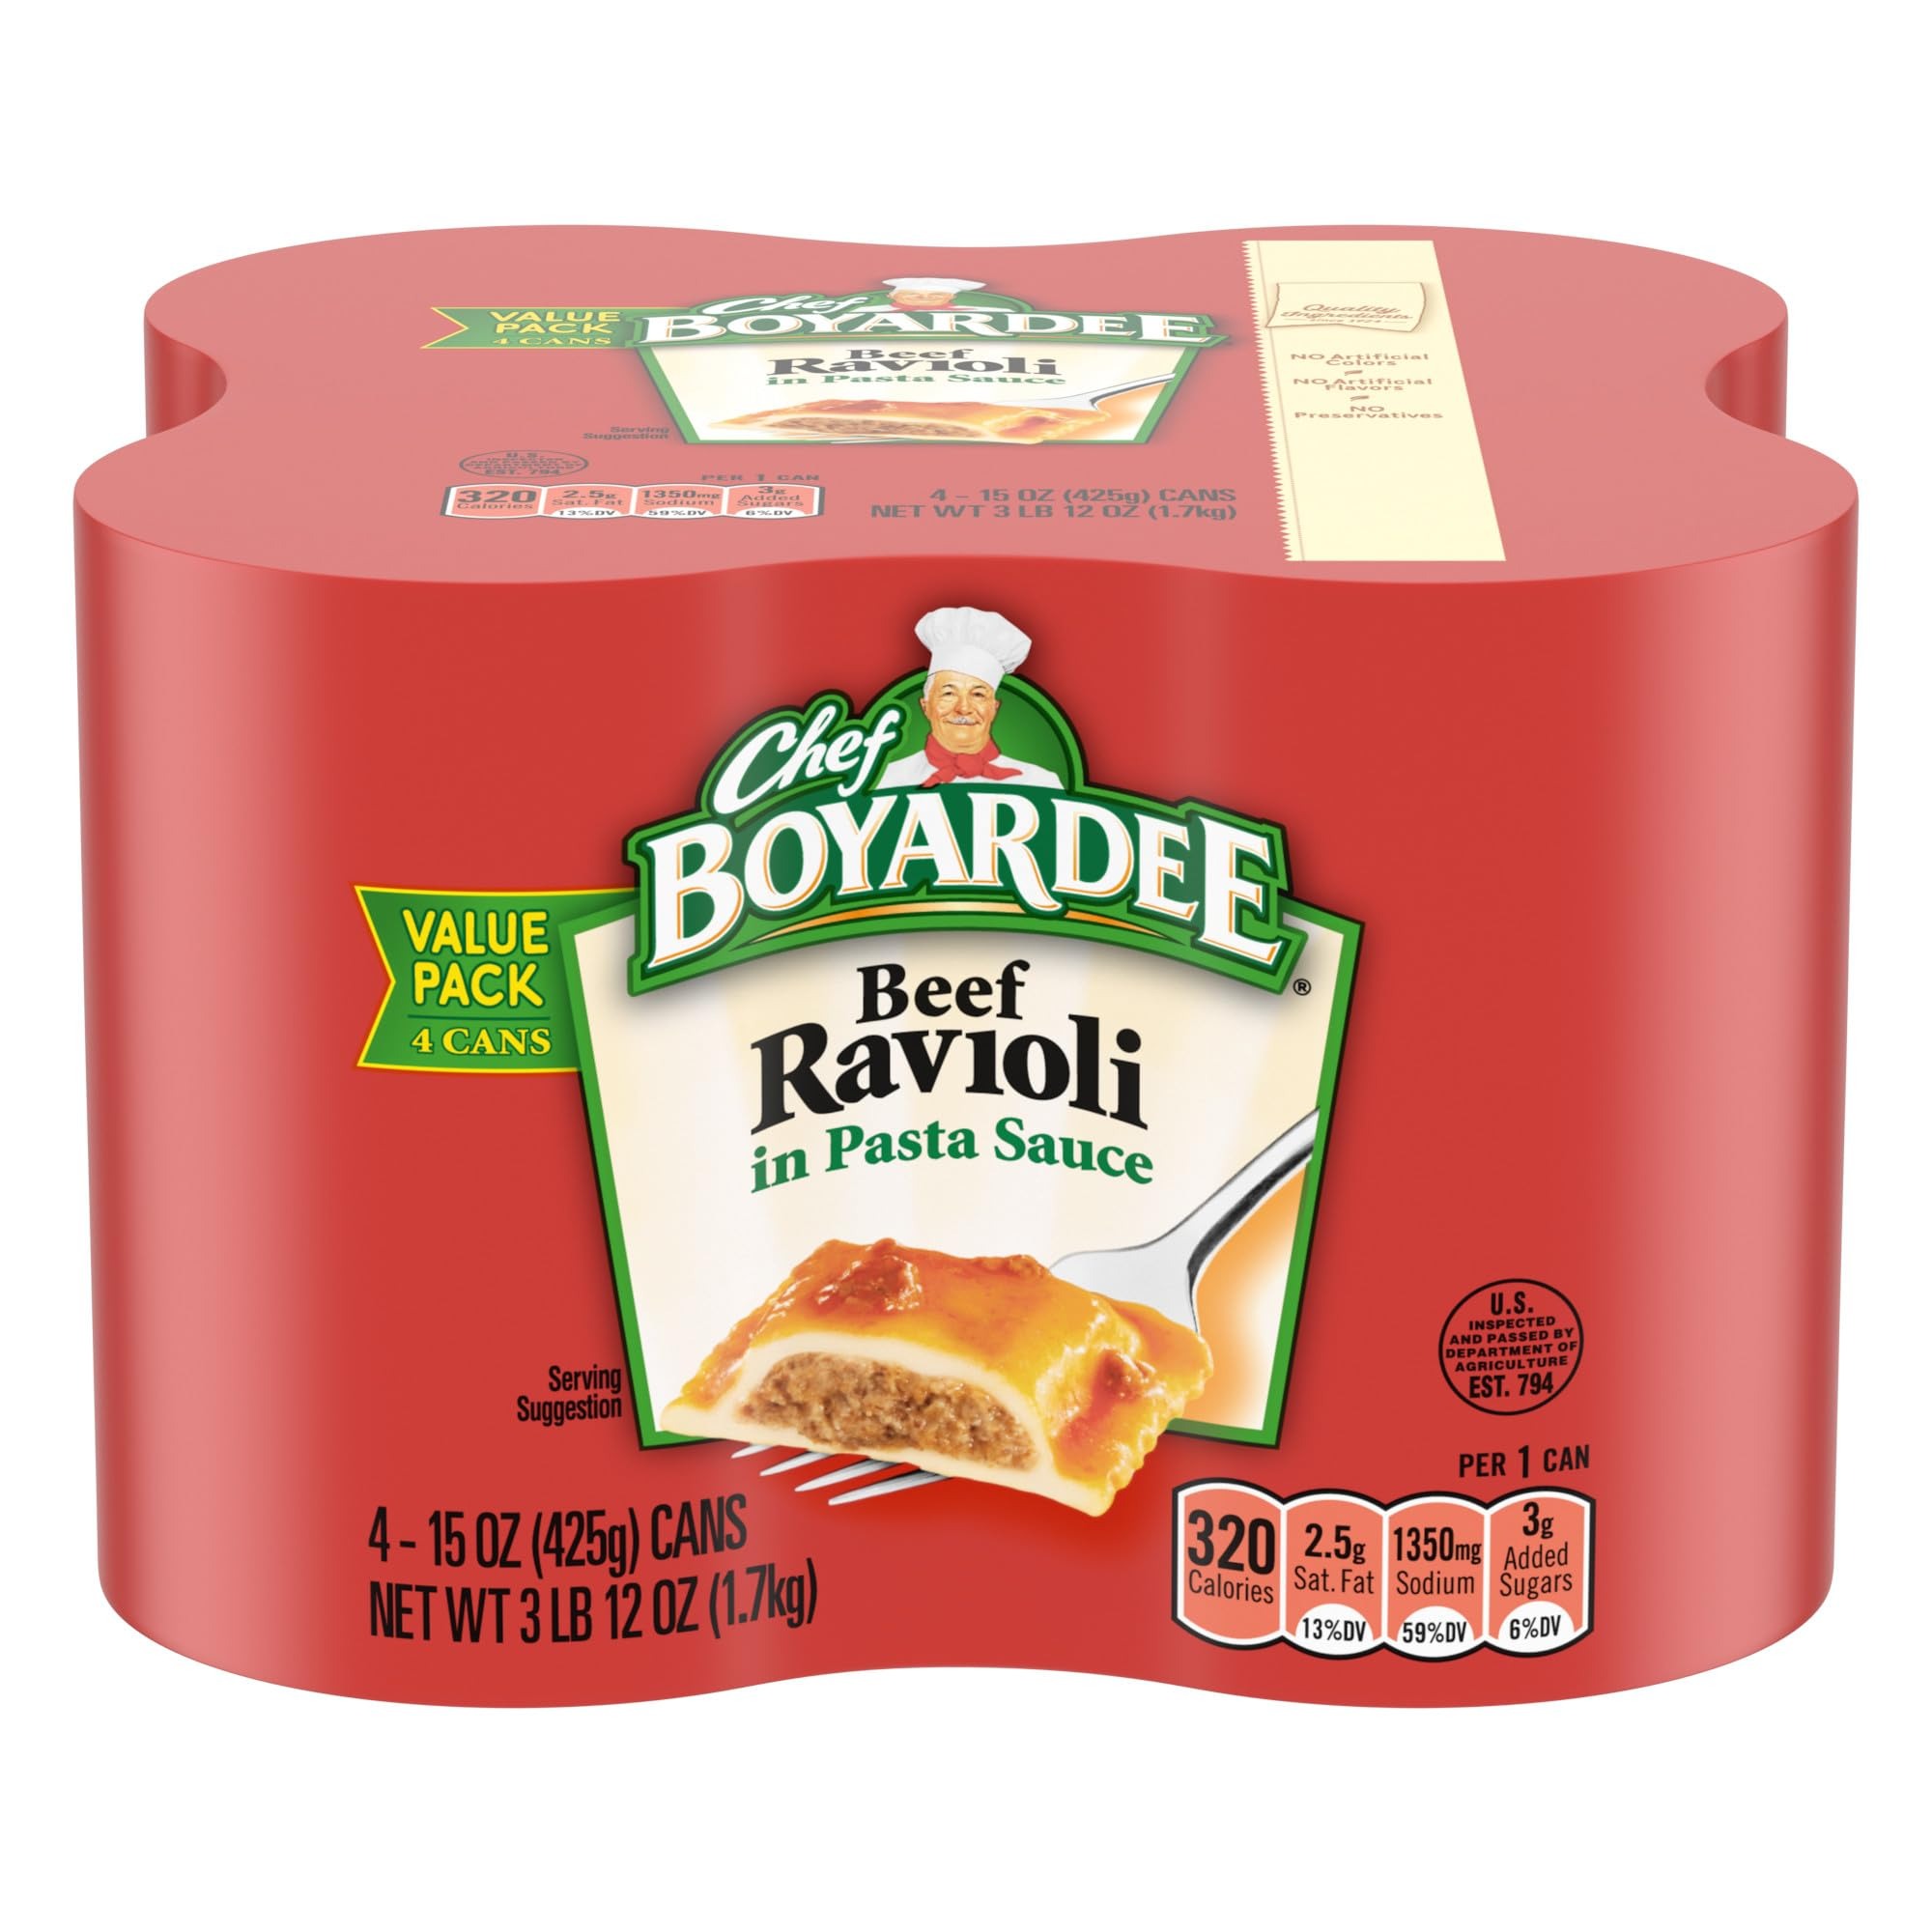
Item Name: Chef Boyardee Beef Ravioli, 15 oz, 4 Pack
Bullet Point 1: Chef Boyardee Beef Ravioli is a delicious and convenient meal that is ready to eat in minutes and has delighted families for generations
Bullet Point 2: Made with enriched pasta, smothered in hearty, Italian-flavored tomato sauce, and stuffed with real beef, Chef Boyardee Beef Ravioli has the timeless flavor you'll love
Bullet Point 3: When you need a quick meal, Chef Boyardee has your back. Just pop the easy-open lid, and in 90 seconds dinner is ready to serve
Bullet Point 4: Chef Boyardee Beef Ravioli is so simple and easy to prepare, anyone can grab it off the shelf for a quick and filling snack
Bullet Point 5: Each 15 oz, easy-open can of Chef Boyardee Beef Ravioli contains 2 servings of ravioli and tomato sauce, with 8 grams of protein and 220 calories per serving. This pack contains 4 cans
Bullet Point 6: Contains (12) 15oz Chef Boyardee Overstuffed Beef Ravioli cans; real great food, real great chef
Bullet Point 7: Chef Boyardee Overstuffed Beef Ravioli has 1 cup of vegetables per serving, a good source of 5 vitamins and minerals, and no preservatives
Bullet Point 8: Chef Boyardee Overstuffed Ravioli with Beef has 0 grams of trans fat and 10 grams of protein per serving for a mouthwatering meal or hearty snack
Bullet Point 9: Savor the flavors of Chef Boyardee you grew up with, and that your kids now crave
Value: 60.0
Unit: Ounce

Price: 4.48